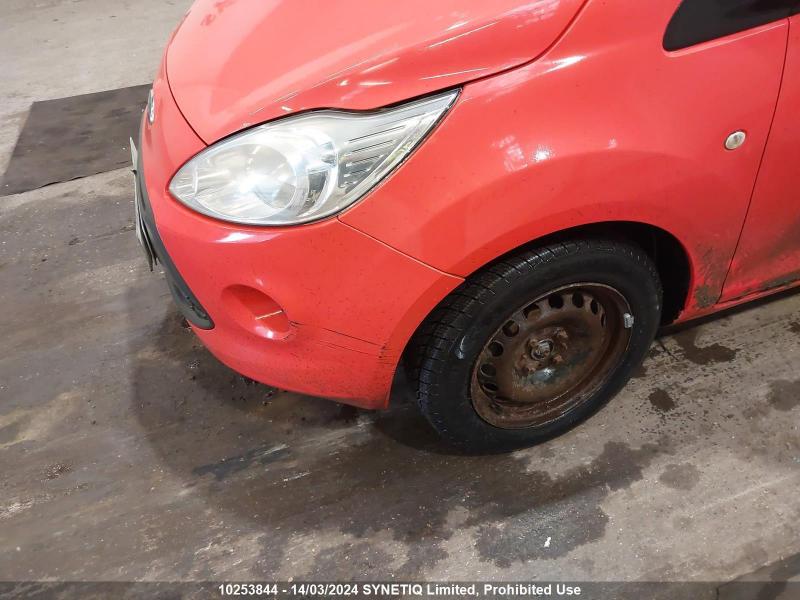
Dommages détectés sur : pare-choc avant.
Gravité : mineur